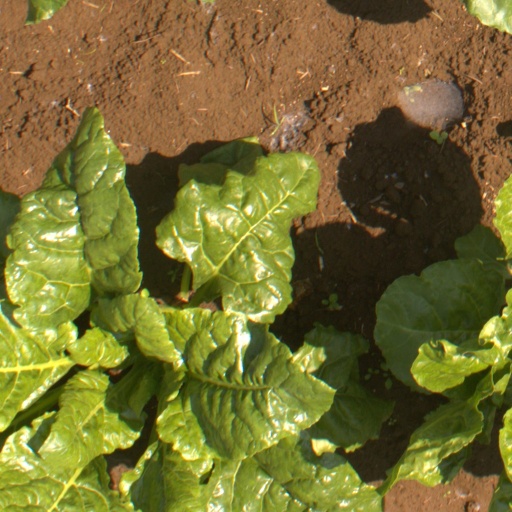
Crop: sugar beet